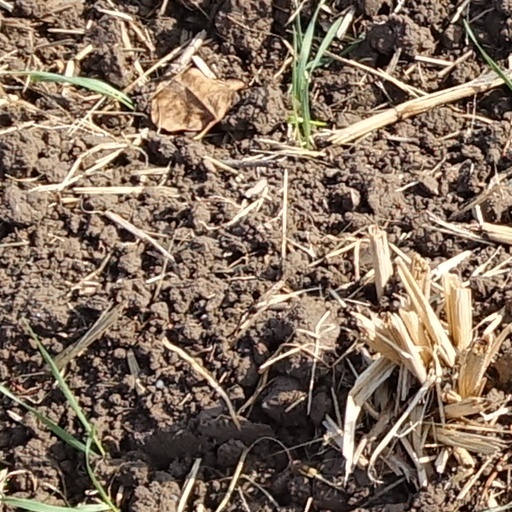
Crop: wheat